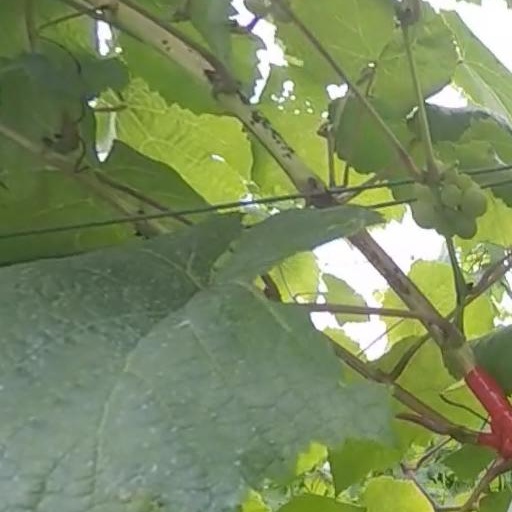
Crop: grape